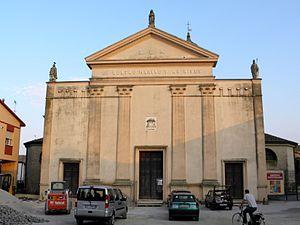
Ariano nel Polesine est une commune italienne de la province de Rovigo dans la région Vénétie en Italie.